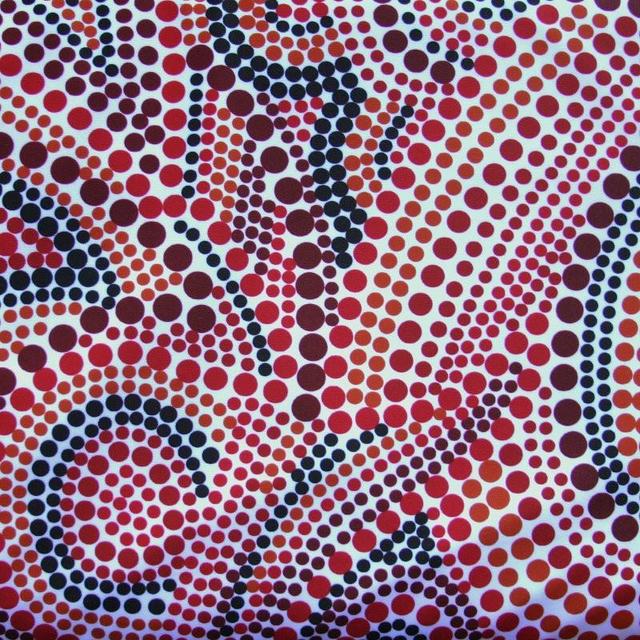
Texture: dotted